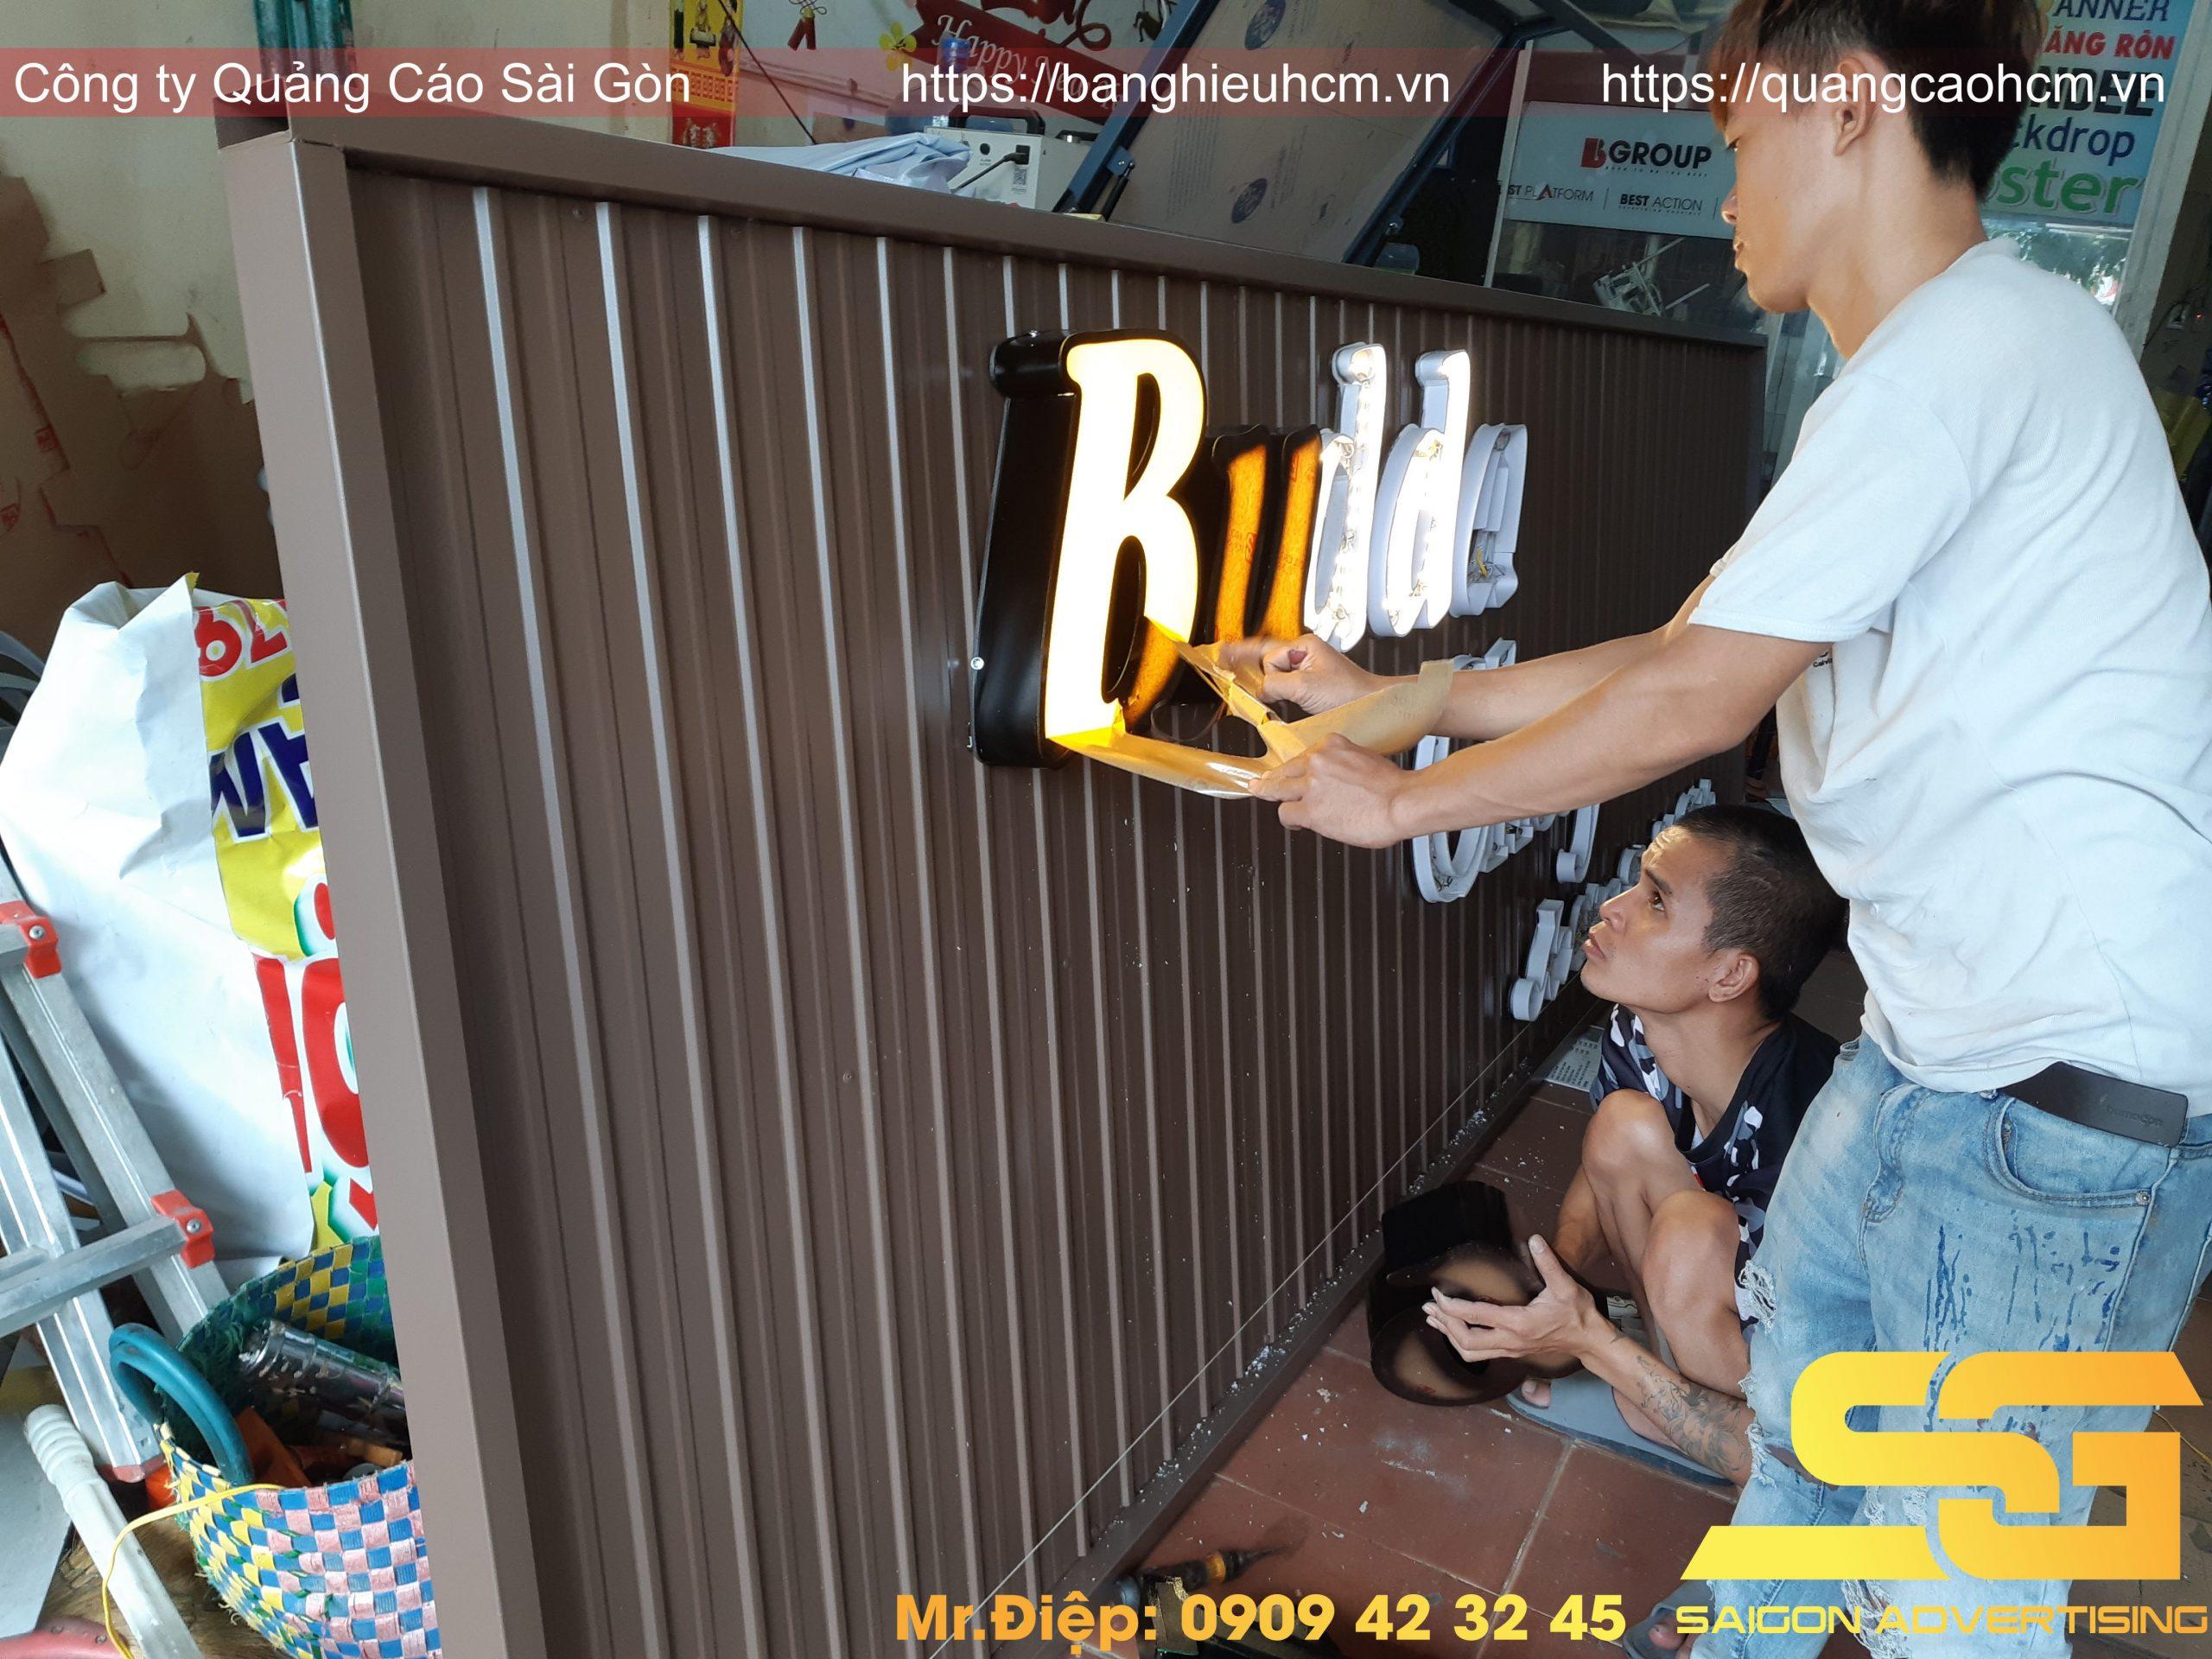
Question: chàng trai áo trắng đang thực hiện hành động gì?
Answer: chàng trai áo trắng đang xé keo của một con chữ